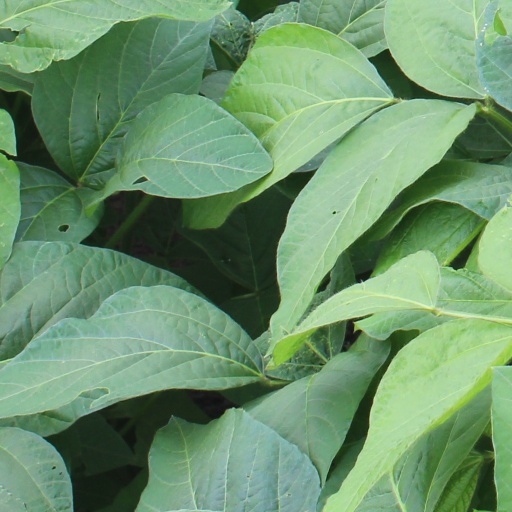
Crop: soybean